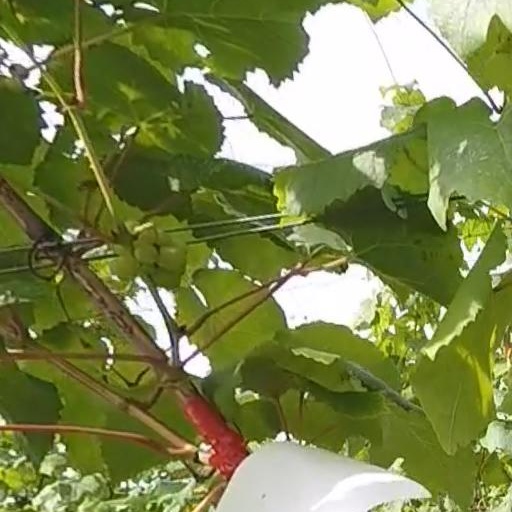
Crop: grape